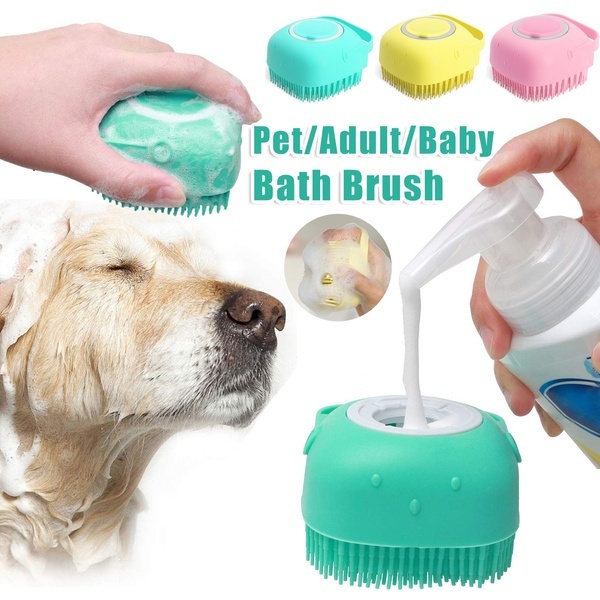
Silicone Dog Bath Massage Gloves
Brand: funnytools.shop
Overview: 1. It leaves pet skin clean and helps restore sheen and luster to the coat. Our handheld grooming tool won’t pull on hair making it a perfect brush for pets with sensitive skin. 2. Turn grooming into a soothing massage for your pet that feels good, gets them clean and helps keep their skin and coat healthy. 3. At the top of the bottom, you can open the small ring and pour shampoo and water. 4. Dilute your pet's shampoo in advance, then hold it and distribute the blisters to the pet's fur during the bath. Specification: Product category: bath brush/massage brush Applicable object: Adult Name: Silicone Bath Brush Size: 7.9*8.5*5.5cm, weighs about 85g Packaging: single opp+carton packaging Packing Content: Silicone brush*1 Product Image:
Category: Animals & Pet Supplies > Pet Supplies > Pet Grooming Supplies > Pet Combs & Brushes > Gloves